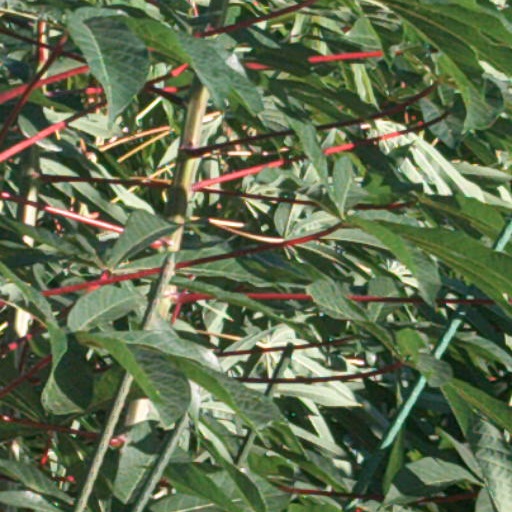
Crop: cassava